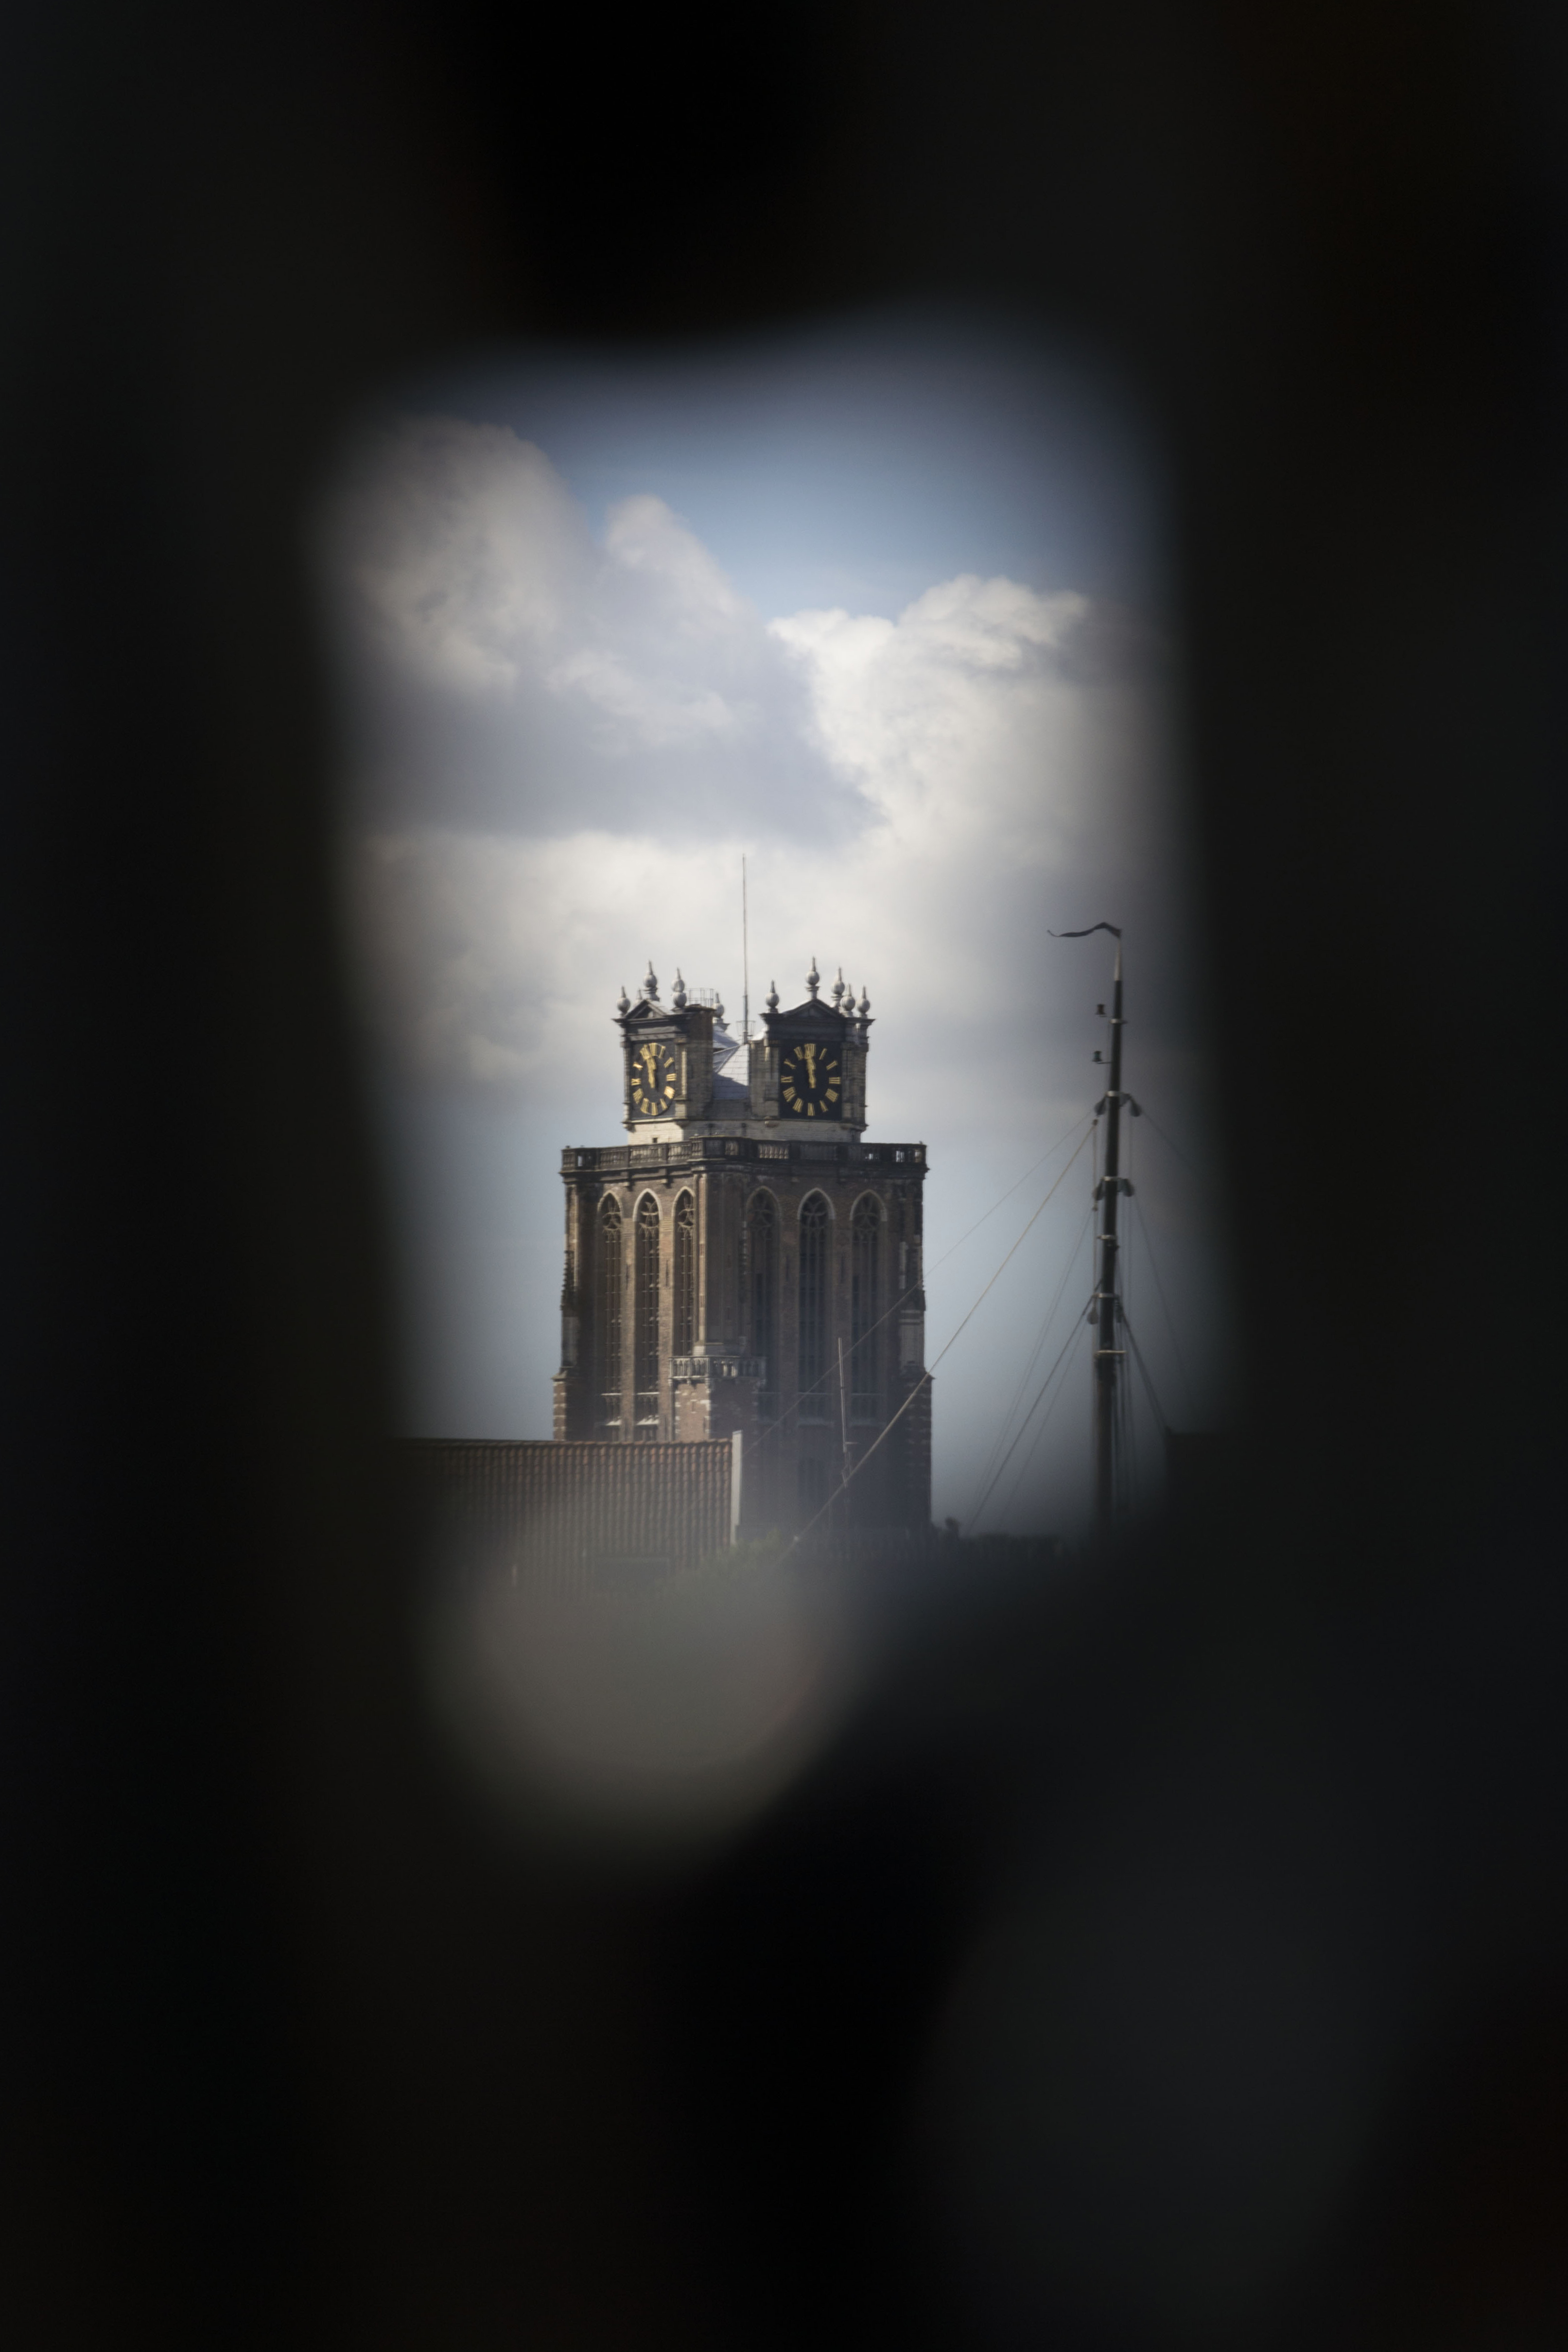
outdoor, light, cloud, architecture, sky, fog, white, night, photography, sunlight, morning, van, building, atmosphere, urban, smoke, photo, reflection, tower, darkness, nikon, historic, monochrome, lighting, holland, nederland, netherlands, dutch, outdoorphotography, picture, photograph, fotos, foto, fotografie, urbanphotography, keyhole, geheugen, shape, paulvandevelde, pdvandevelde, padagudaloma, landschapsfotografie, dordrecht, stadsfotografie, grotekerk, onzelievevrouwekerk, nederlandinfotos, historisch, stadswandeling, architectuur, pvdvfotografie, pdvandeveldedordrecht, diep, rondjedordt, dedordtevaer, dutchphotography, nederlandsefotografie, dutchphotogaraphy, totallydutch, fotografienederland, hollandsefotografie, fotografieholland, dordtmonumenteel, fotosdordrecht, fotosvandordrecht, erfgoedcentrumdiep, openmonumentendag, fotovandeweek, dordrechtmonumenteel, atmospheric phenomenon, atmosphere of earth